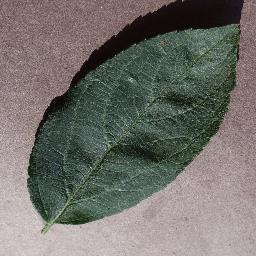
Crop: apple
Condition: healthy